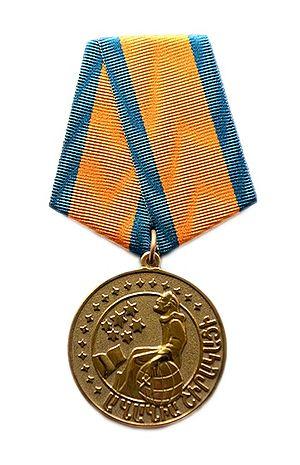
La médaille Anania-Shirakatsi est une récompense décerné à des scientifiques dans le domaine de l'économie et des sciences naturelles, à des ingénieurs et à des inventeurs pour des contributions notables dans l'économie, l'ingénierie, la science et la technologie, ainsi que pour des inventions et des découvertes importantes.